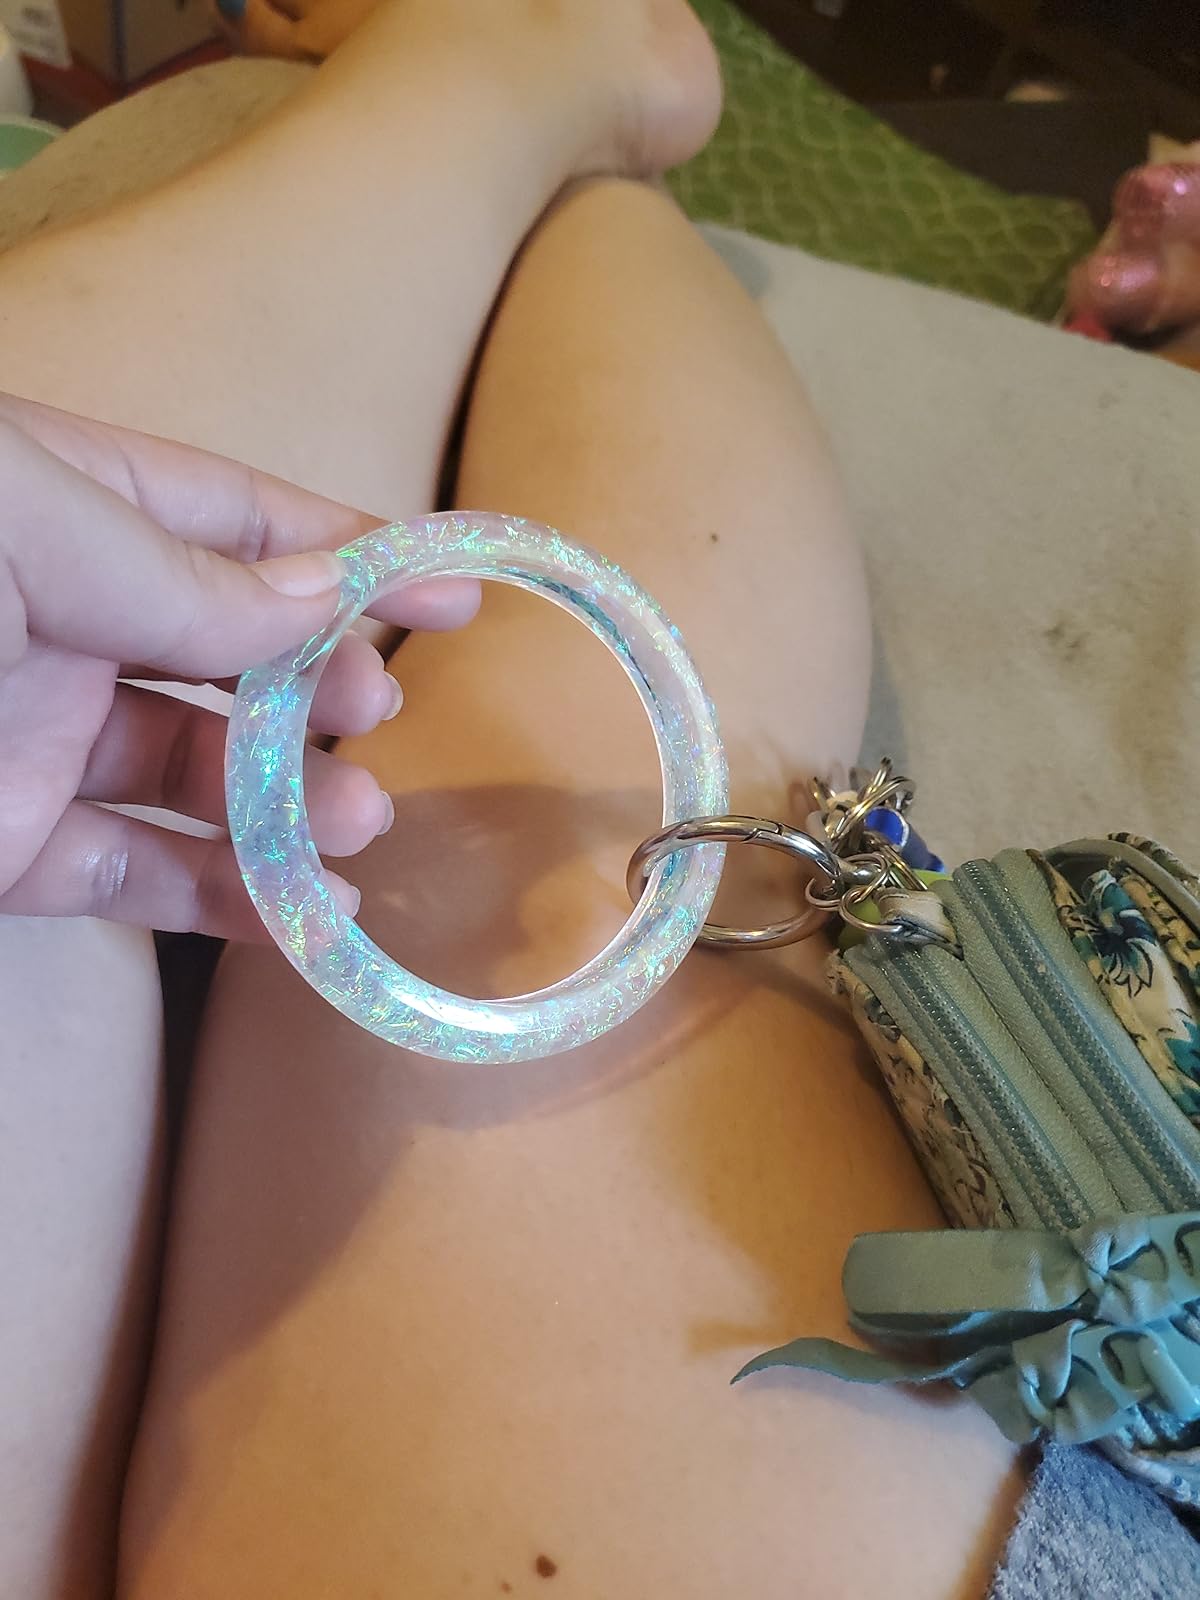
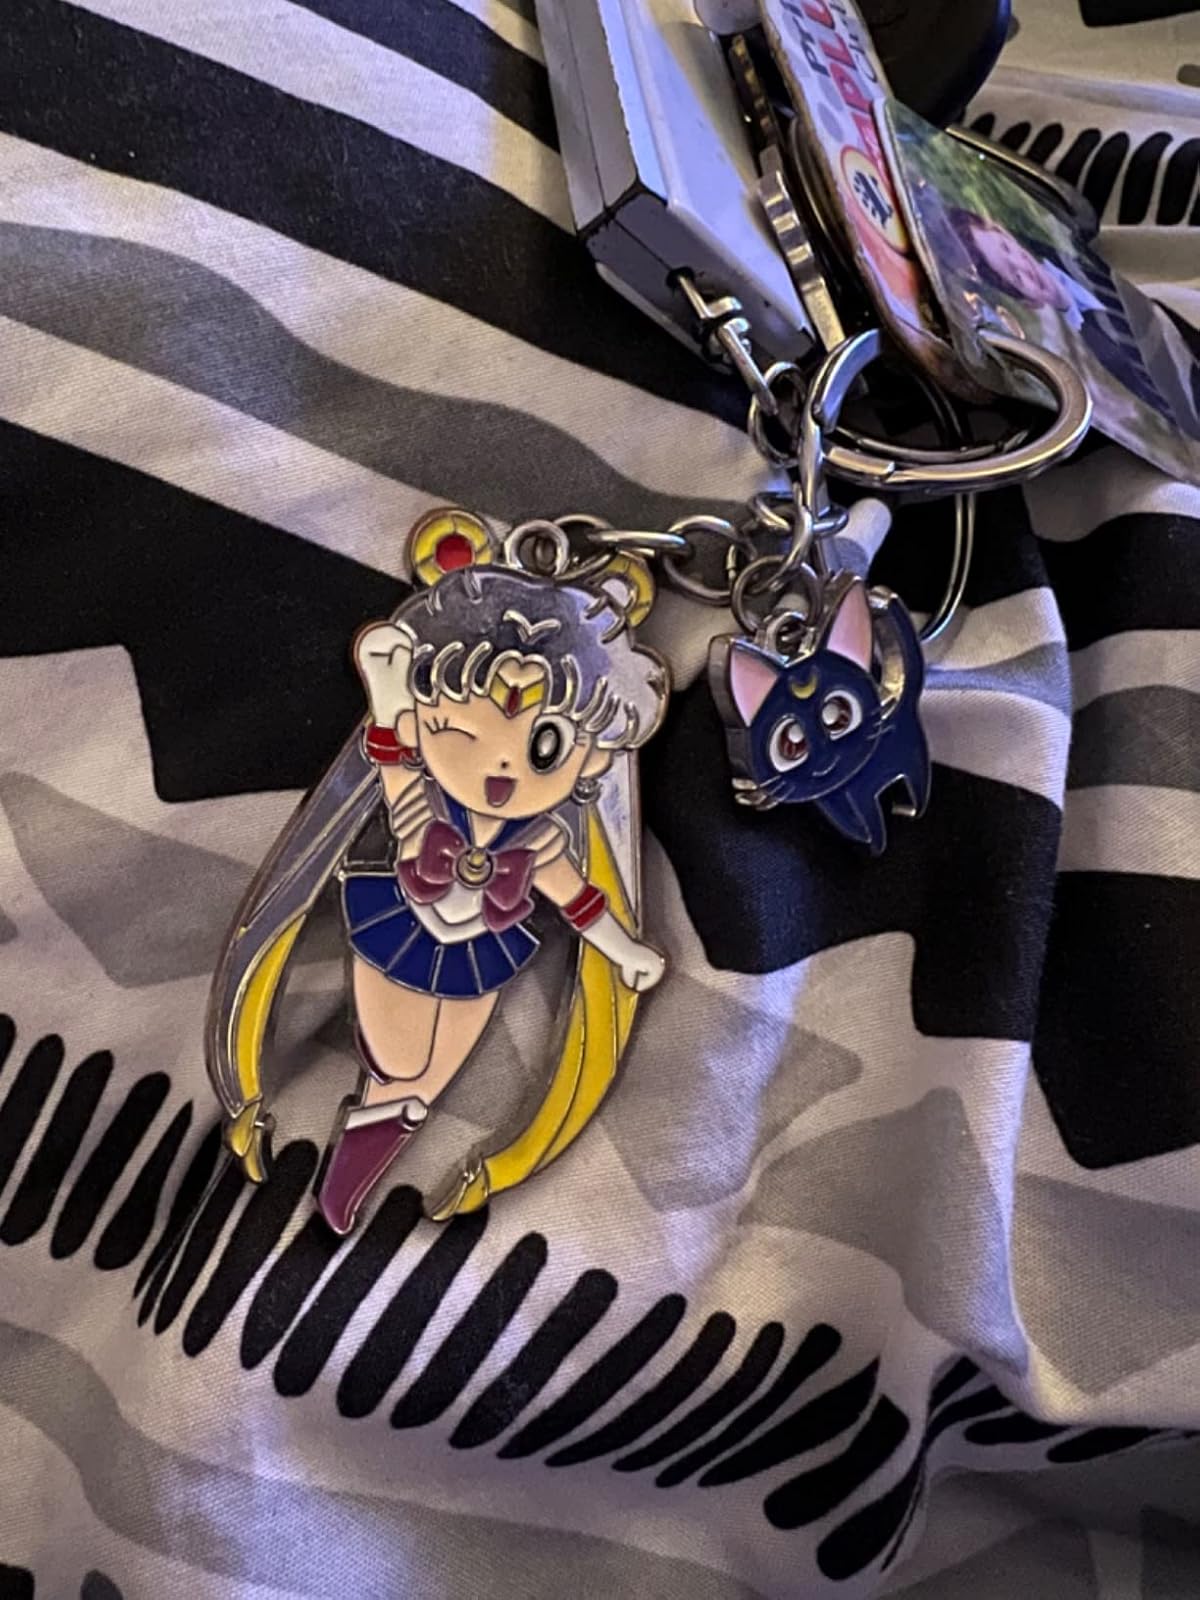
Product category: accessories_keychain
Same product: no